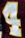
Number: 4